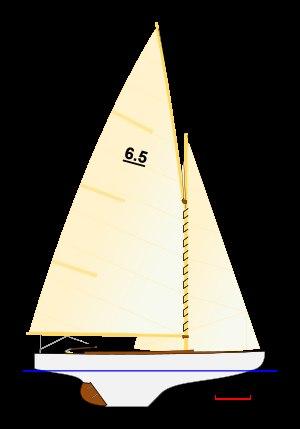
La One Ton Cup est un trophée remis au vainqueur d'une compétition nautique créée en 1899 par le Cercle de la Voile de Paris. Ces régates sont à l'origine des duels entre voiliers légers, souvent des dériveurs, d'au maximum un tonneau selon la jauge Godinet de 1892. Cette Coupe internationale du Cercle de la Voile de Paris, son nom d'origine, se dispute à partir de 1907 sur des 6 m JI à la jauge internationale, à l'exception d'une période de quatre années, de 1920 à 1923, où elle est courue sur des 6.5m SI.
Le 6.5m SI, est une classe de quillard de sport de 6,5 mètres de longueur de coque. Encore active sur le lac Léman dans les années 2000, adoptée en 1911 par la Société nautique de Genève, cette série de voiliers est issue de la série française des 6m50 de la jauge « Chemin de fer » imaginée en 1906 par Eugène Laverne, membre du Cercle de la voile de Paris et Louis Dyèvre de la Société des régates de Vannes. Elle est promue série nationale en 1907 par le Yacht Club de France, série internationale en 1919 par l'International Yacht Racing Union — d'où le sigle SI — et série olympique pour les Jeux olympiques de 1920. Ces 6m50 furent les voiliers de la One Ton Cup entre 1920 et 1923.